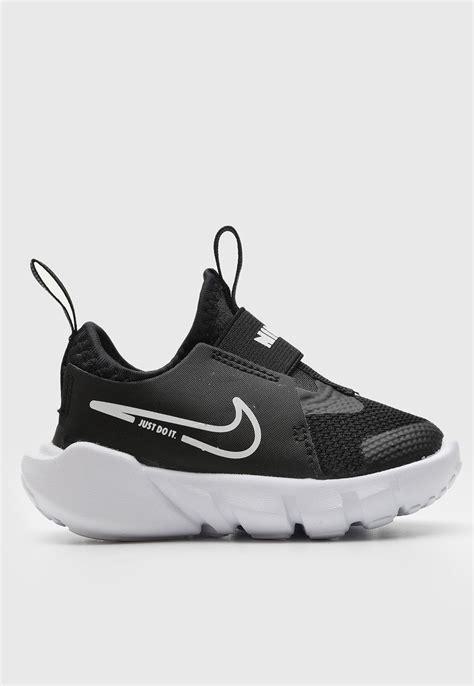
Brand: Nike
Model: Flex Runner 2